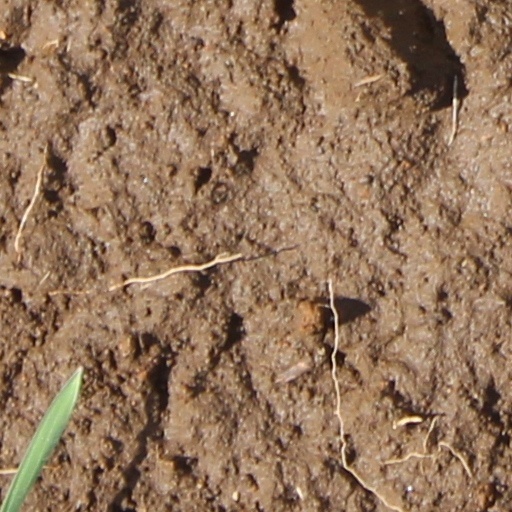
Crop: wheat